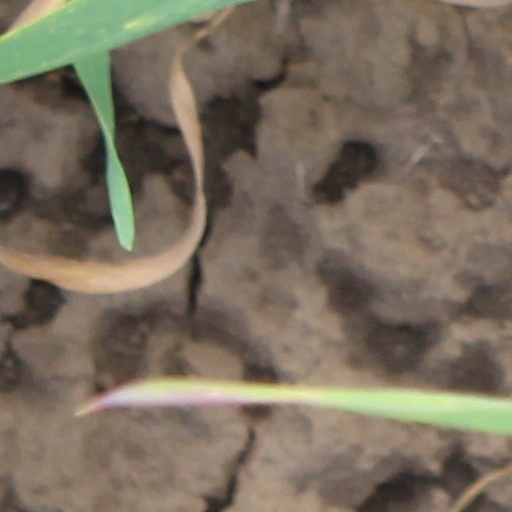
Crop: wheat